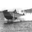
Label: ship